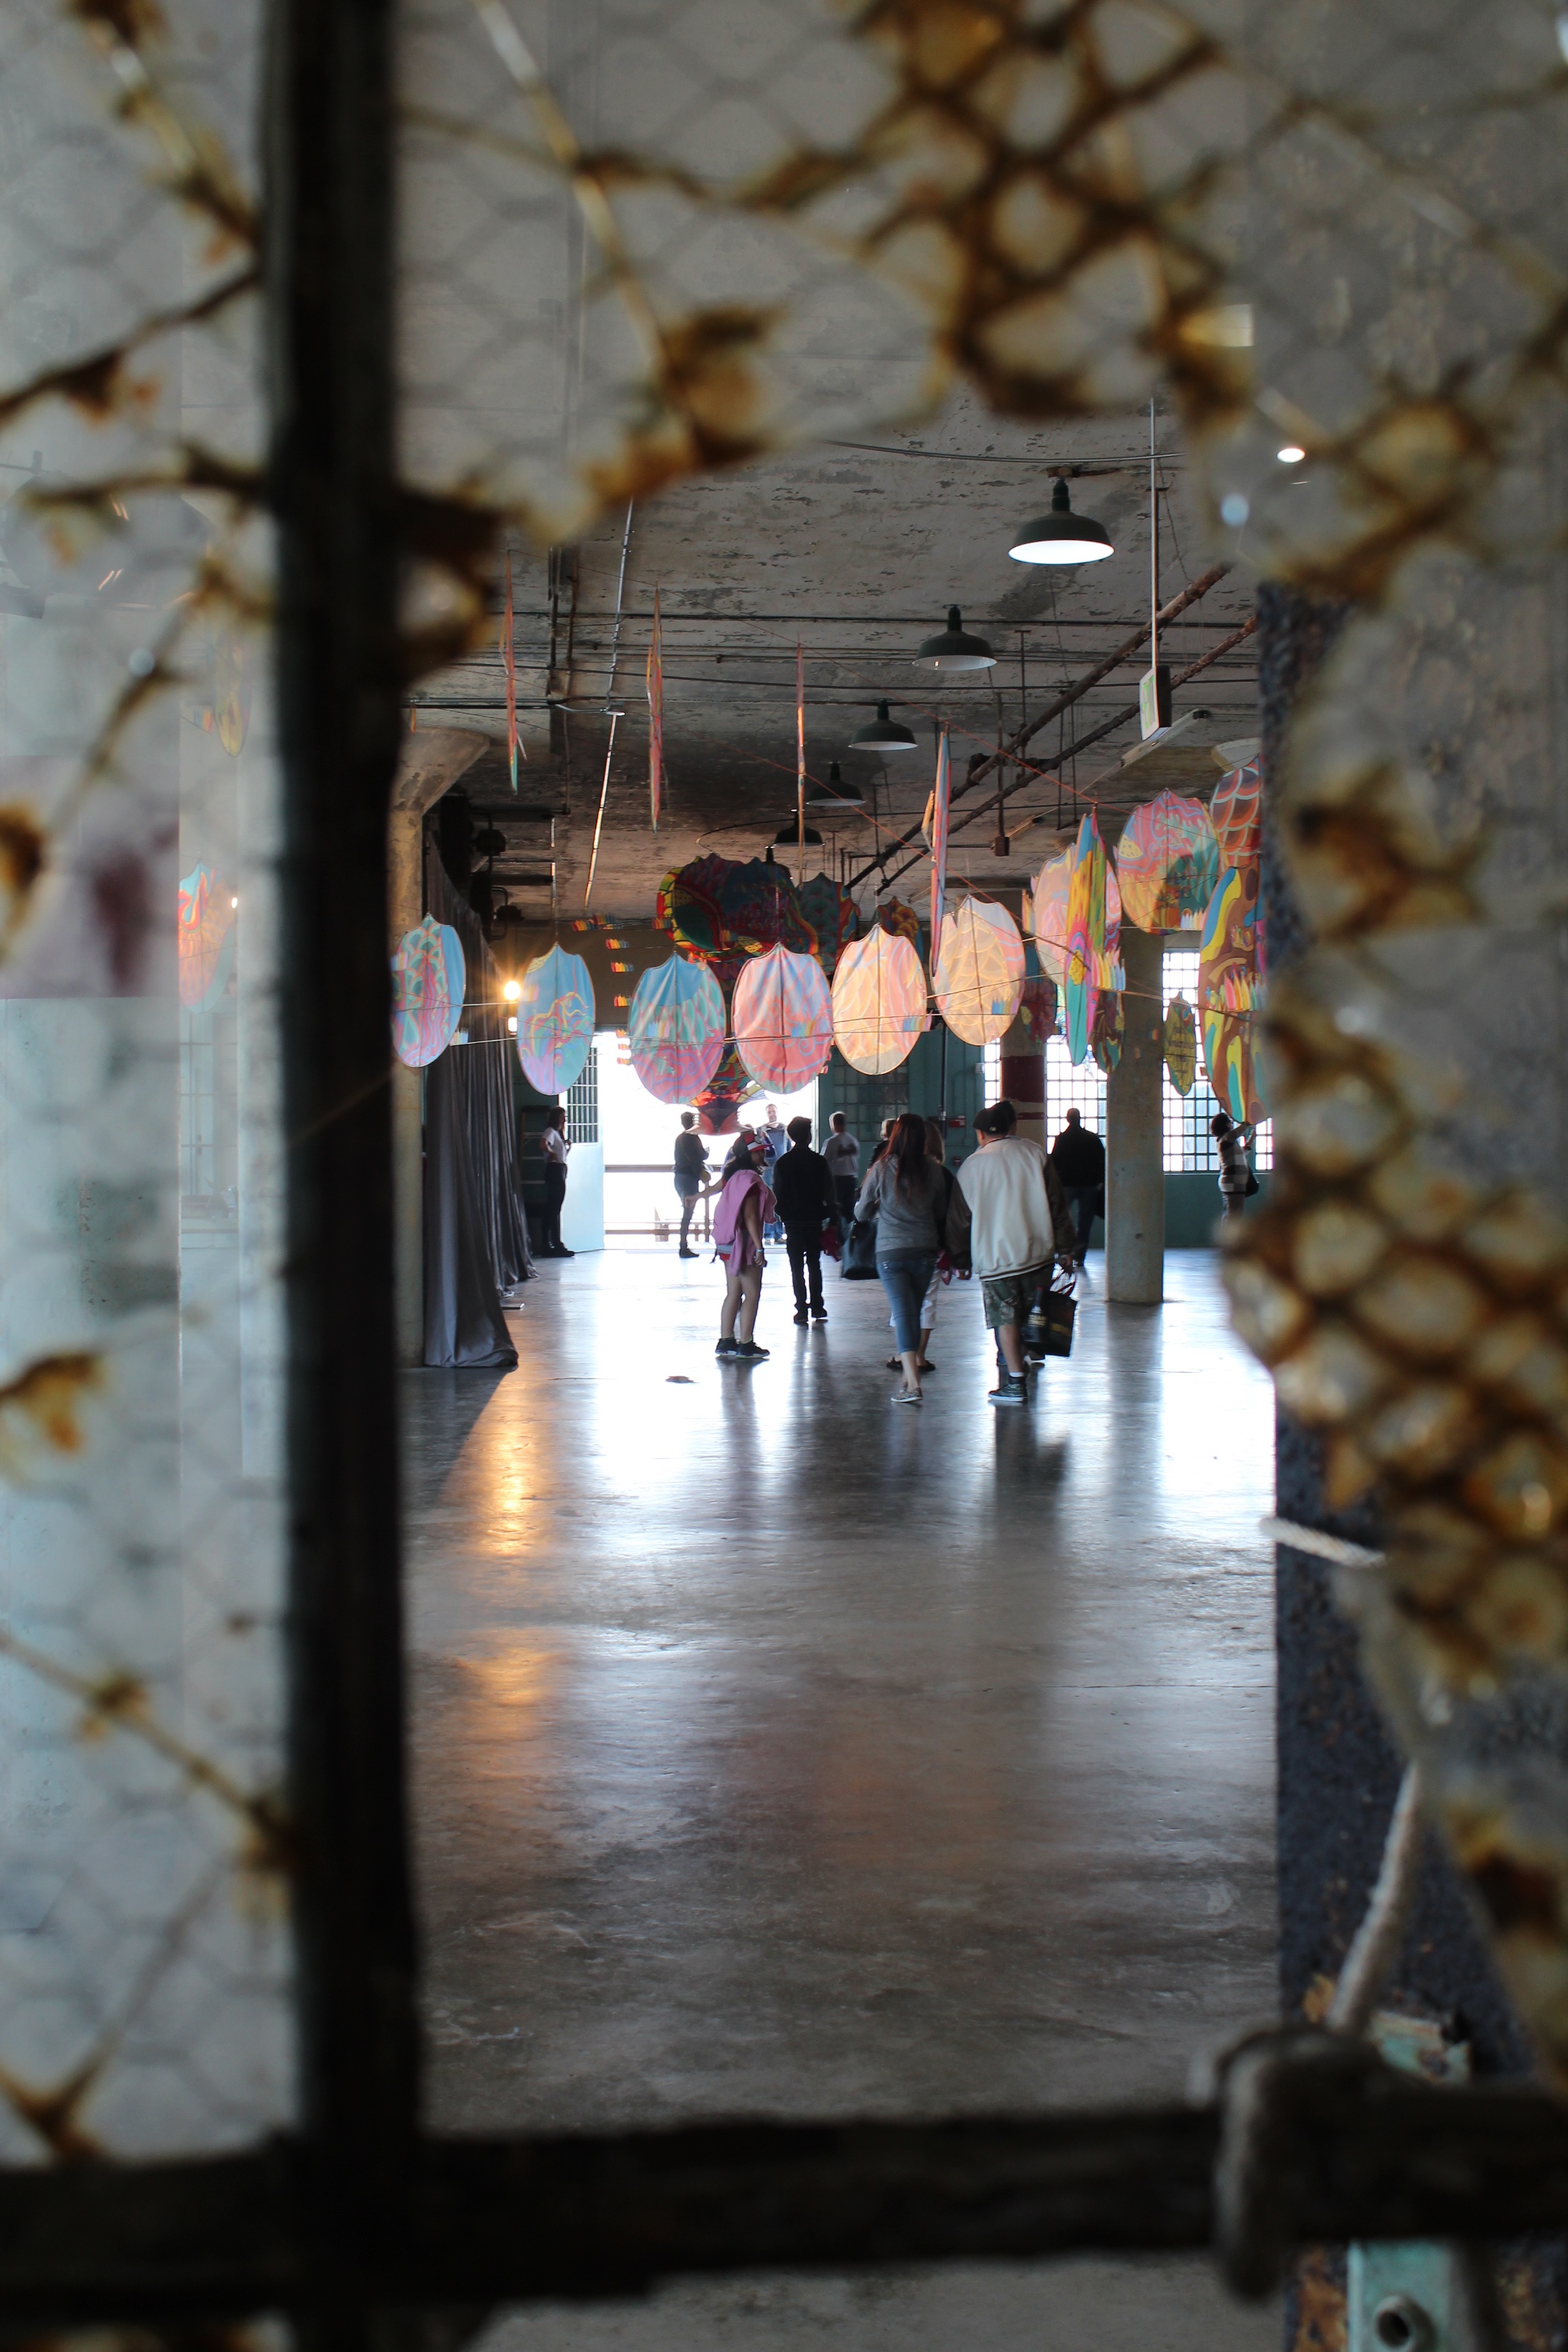
winter, street, spring, season, temple, photograph